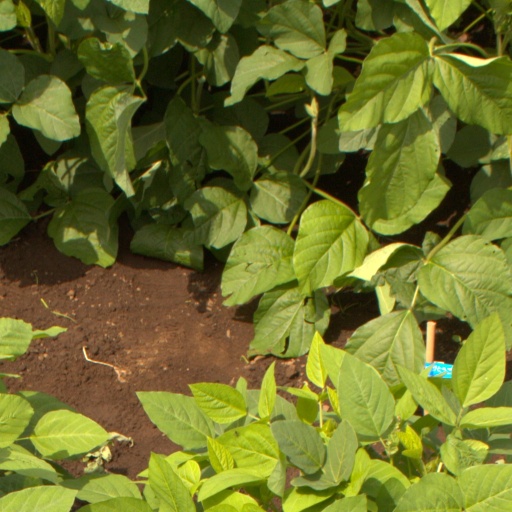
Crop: soybean